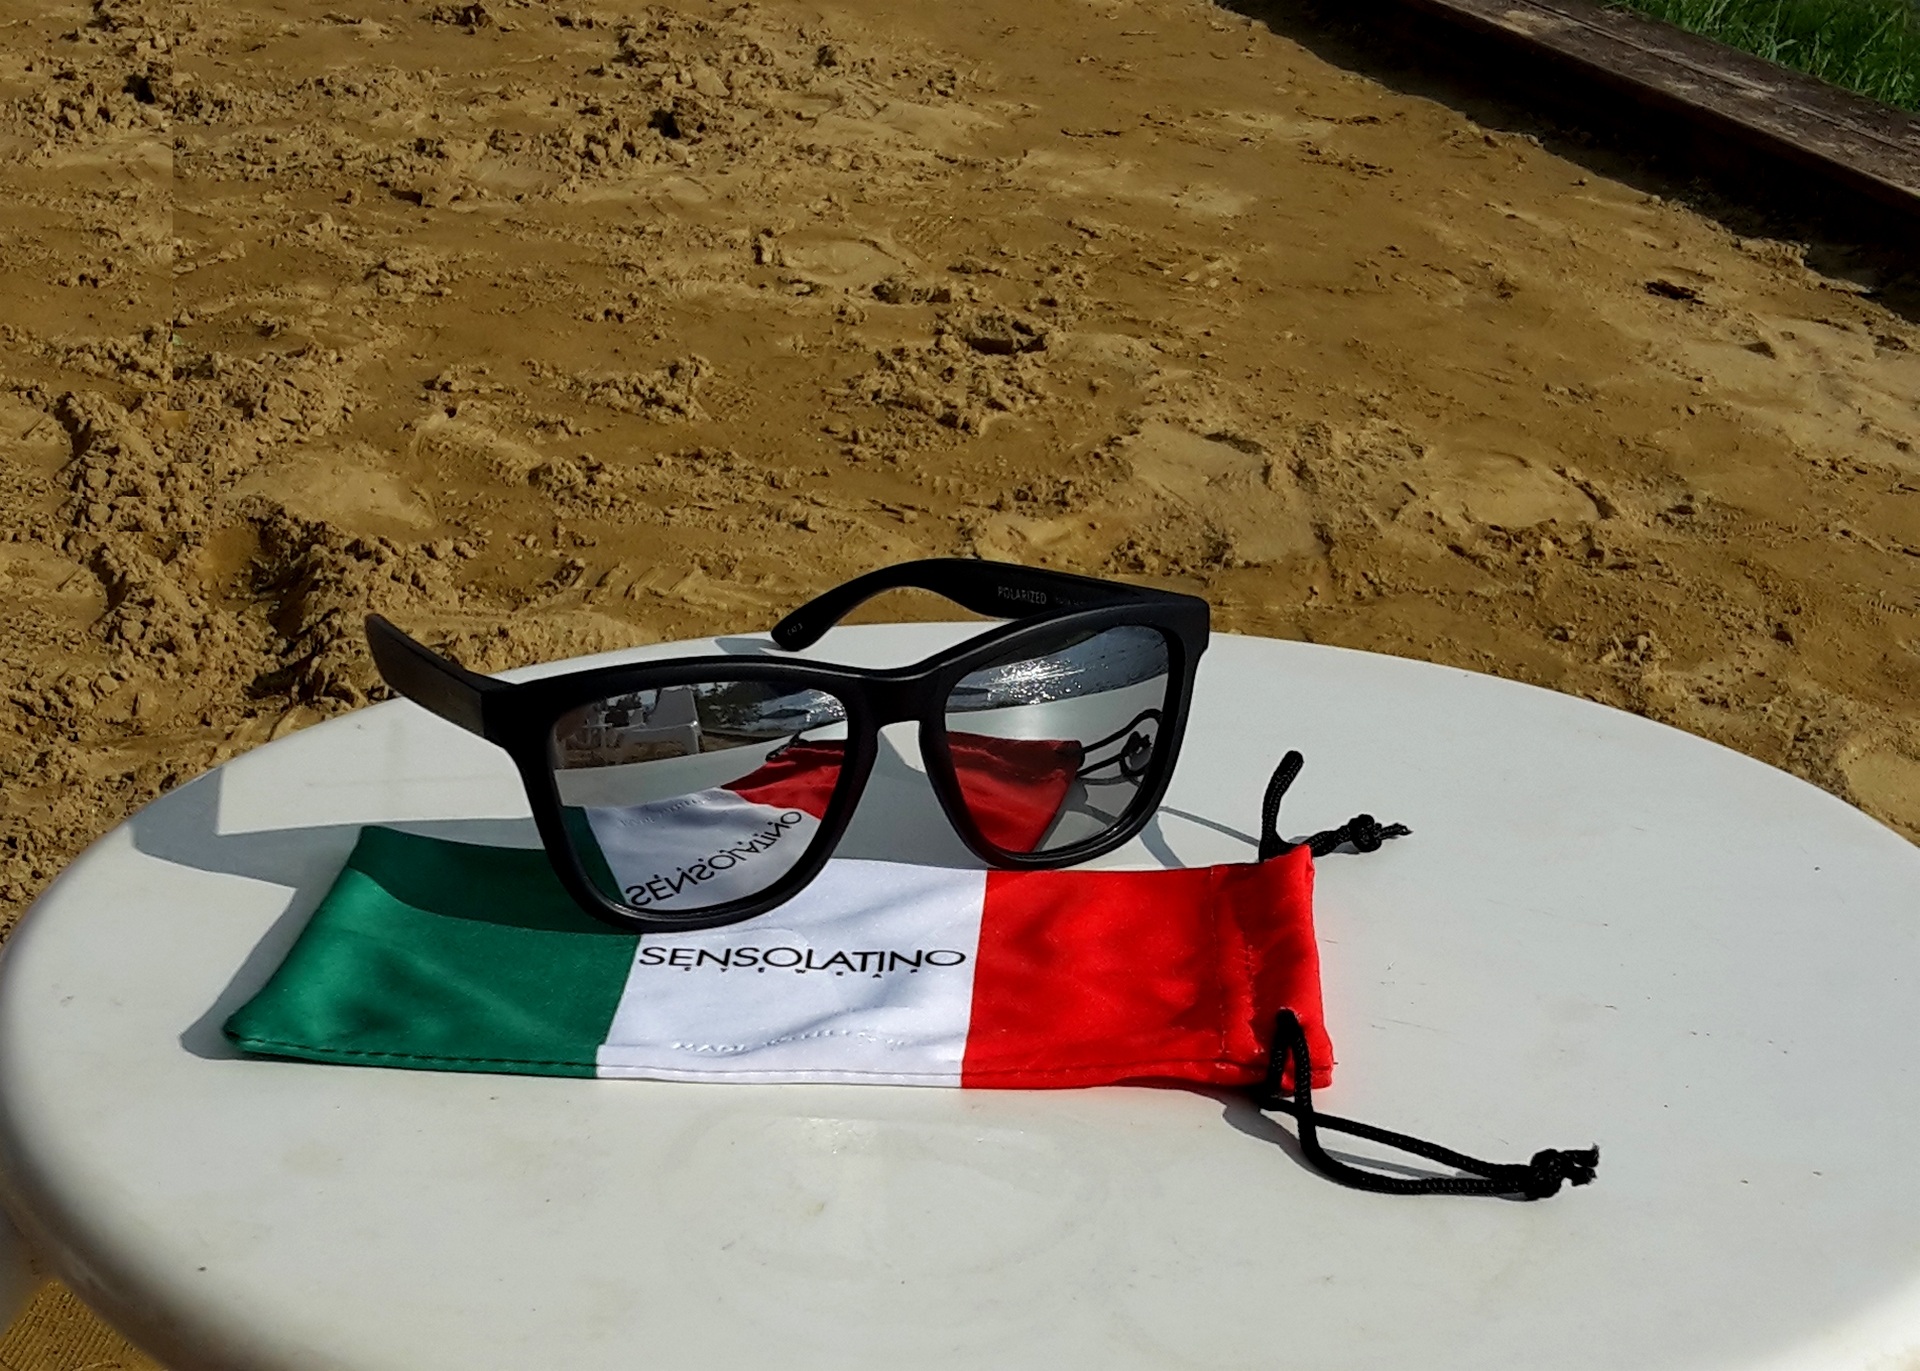
sun, summer, vacation, young, fashion, sunglasses, glasses, eyewear, protection, shades, accessory, sun glasses, eye glasses, sensolatino, vision care